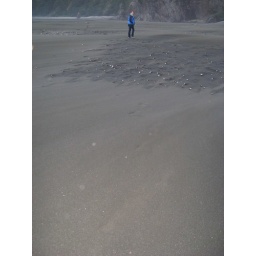
black sand beach. me chasing ashley's footsteps. but the wind was filling them in so fast